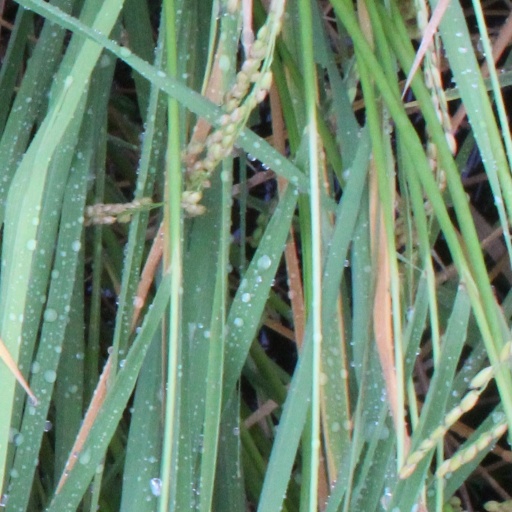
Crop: rice